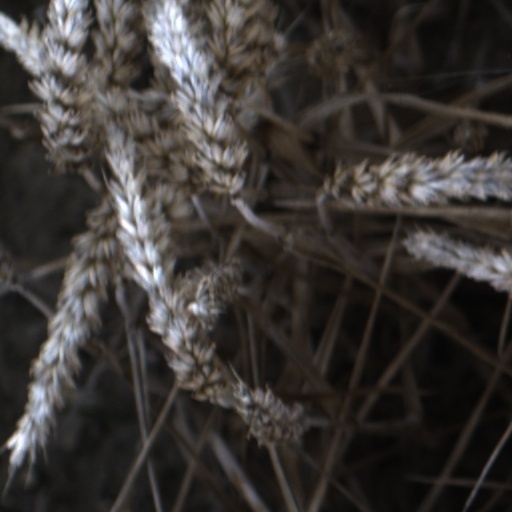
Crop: wheat